Battle of Murino

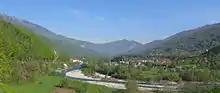
Murino in May 2011

The Battle of Murino took place on January 8, 1880, between the Principality of Montenegro and the League of Prizren. It was part of the battles about the sovereignty over Plav and Gusinje. According to the treaty of Berlin, the Ottoman Empire was to hand over the region to Montenegro, but this move was militarily opposed by local Albanians. At the time of the battle, Montenegrin sources claim that around 10,000 Albanians from the League of Prizren fought against Montenegrin forces numbering 3,000, led by commanders Marko Miljanov and Todor Miljanov and priest Đoko, in Murino. Albanian sources claim that around 4,000 Albanian soldiers of the League of Prizren and 3,000 local volunteers fought against 9,000 Montenegrins.